Normans Bay railway station

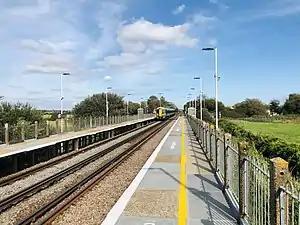
The platforms, looking east

Normans Bay railway station serves Normans Bay in East Sussex. It is on the East Coastway Line, and train services are provided by Southern.